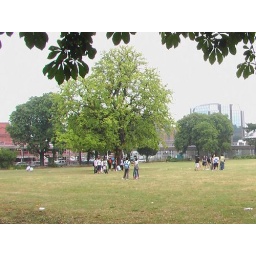
The ground near the Armstrong building